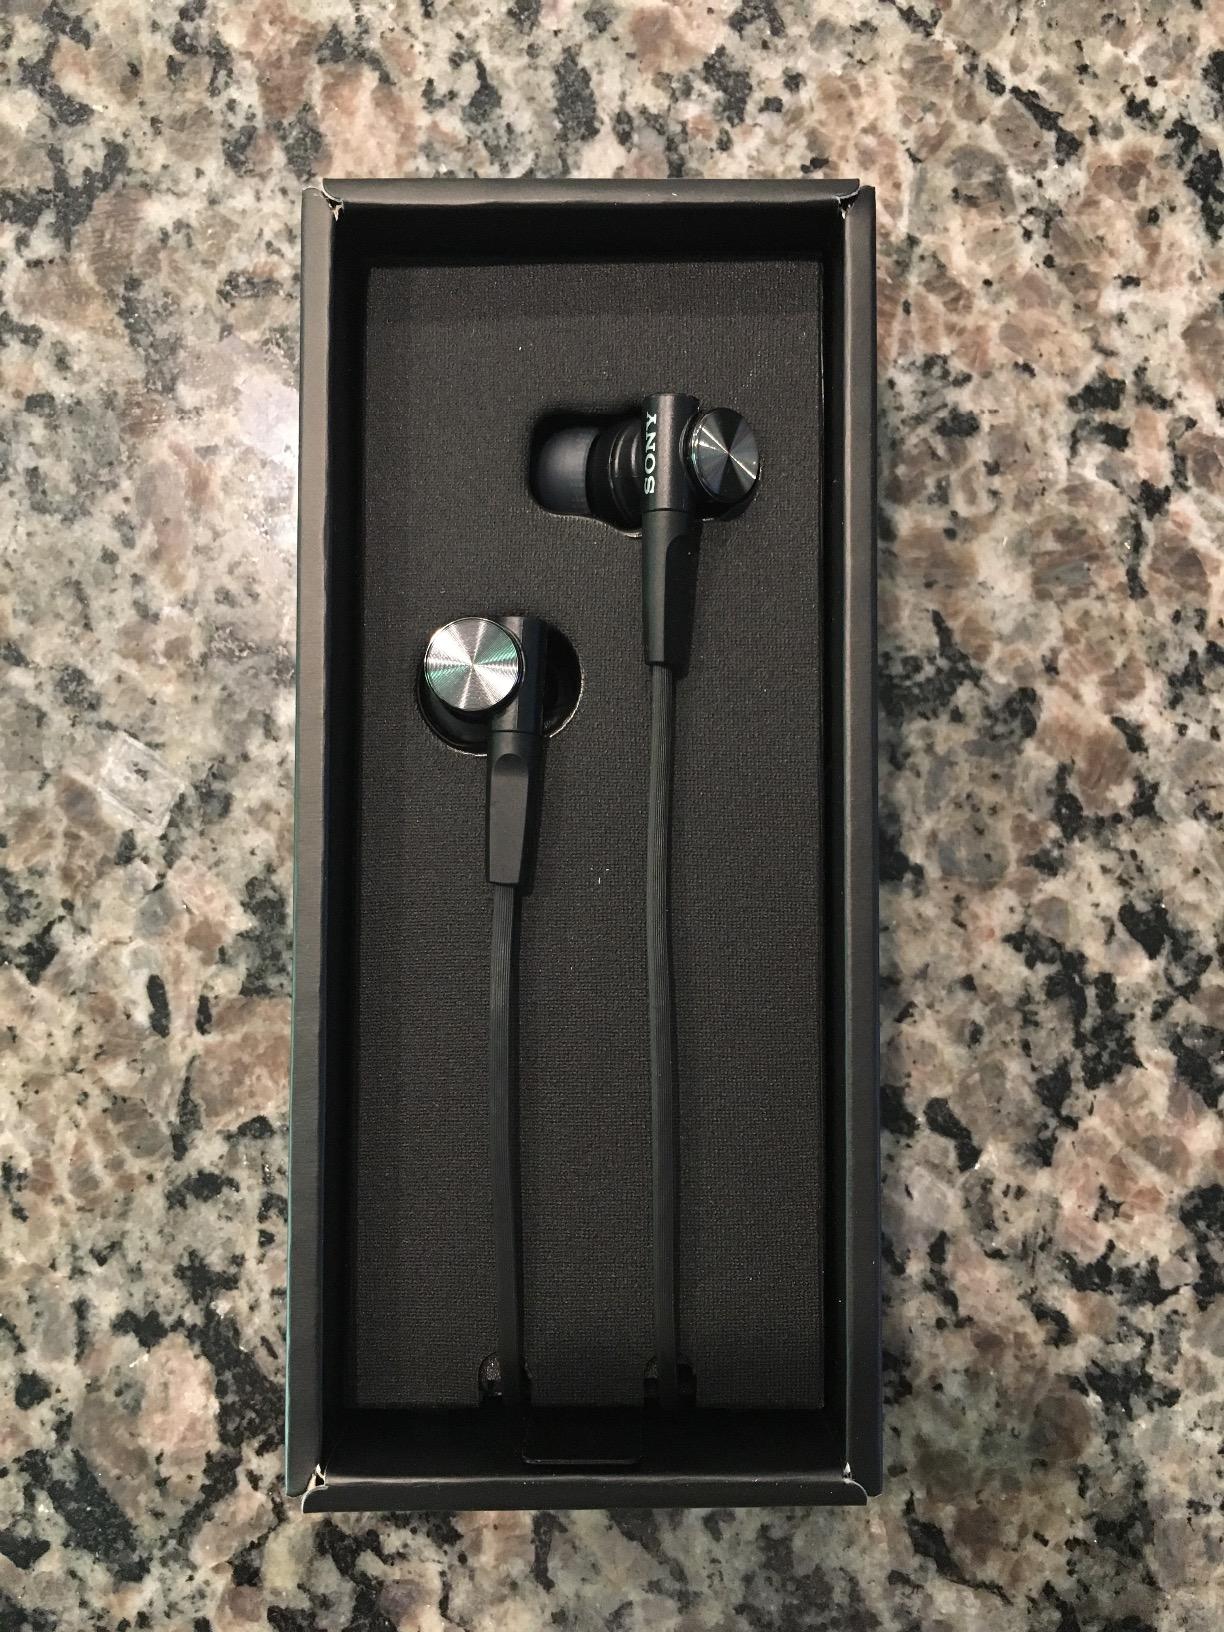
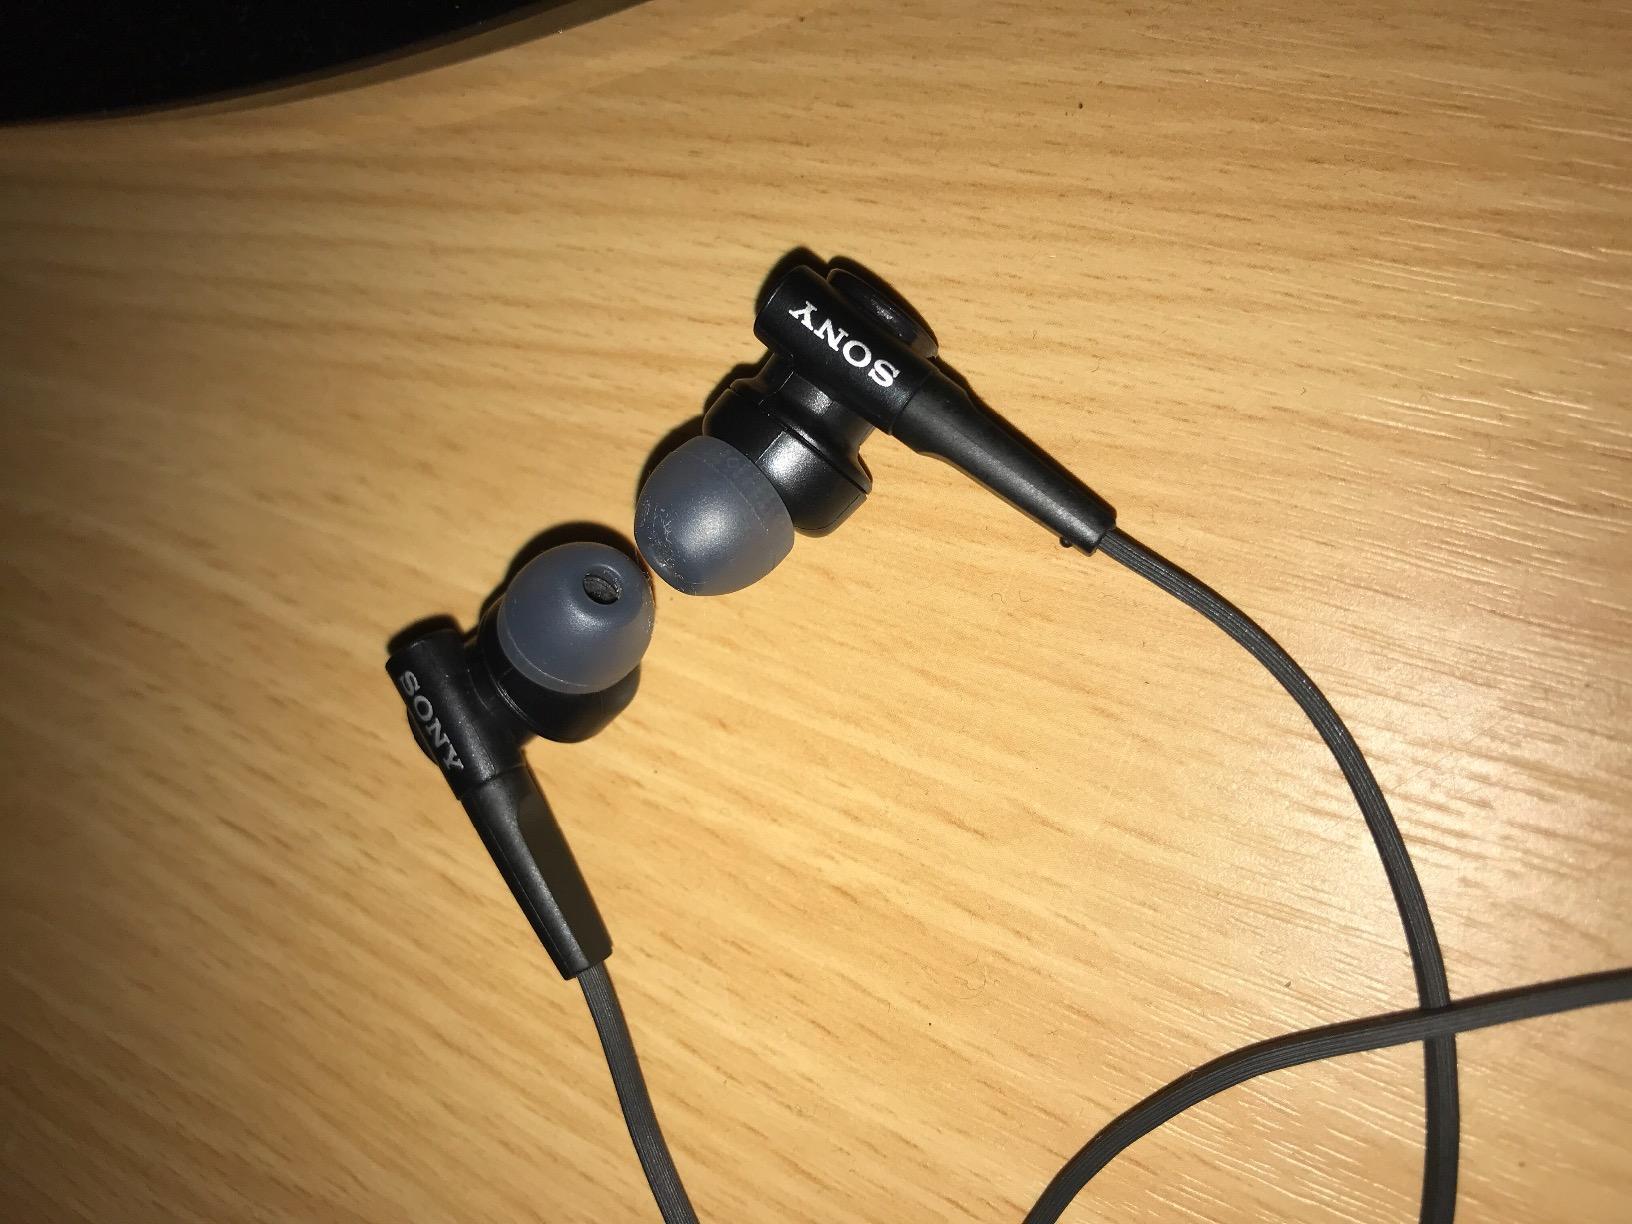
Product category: headphones
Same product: yes